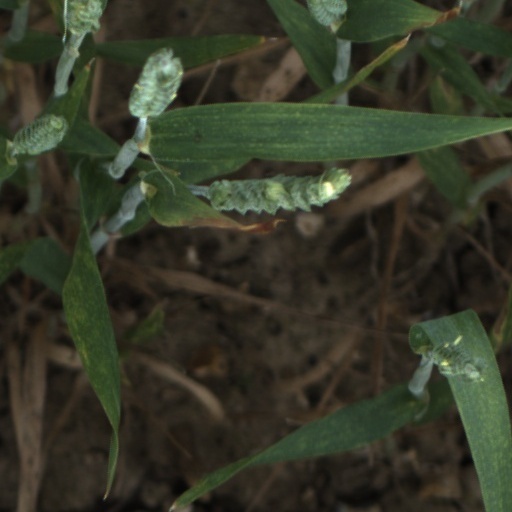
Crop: wheat